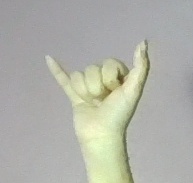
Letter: ya